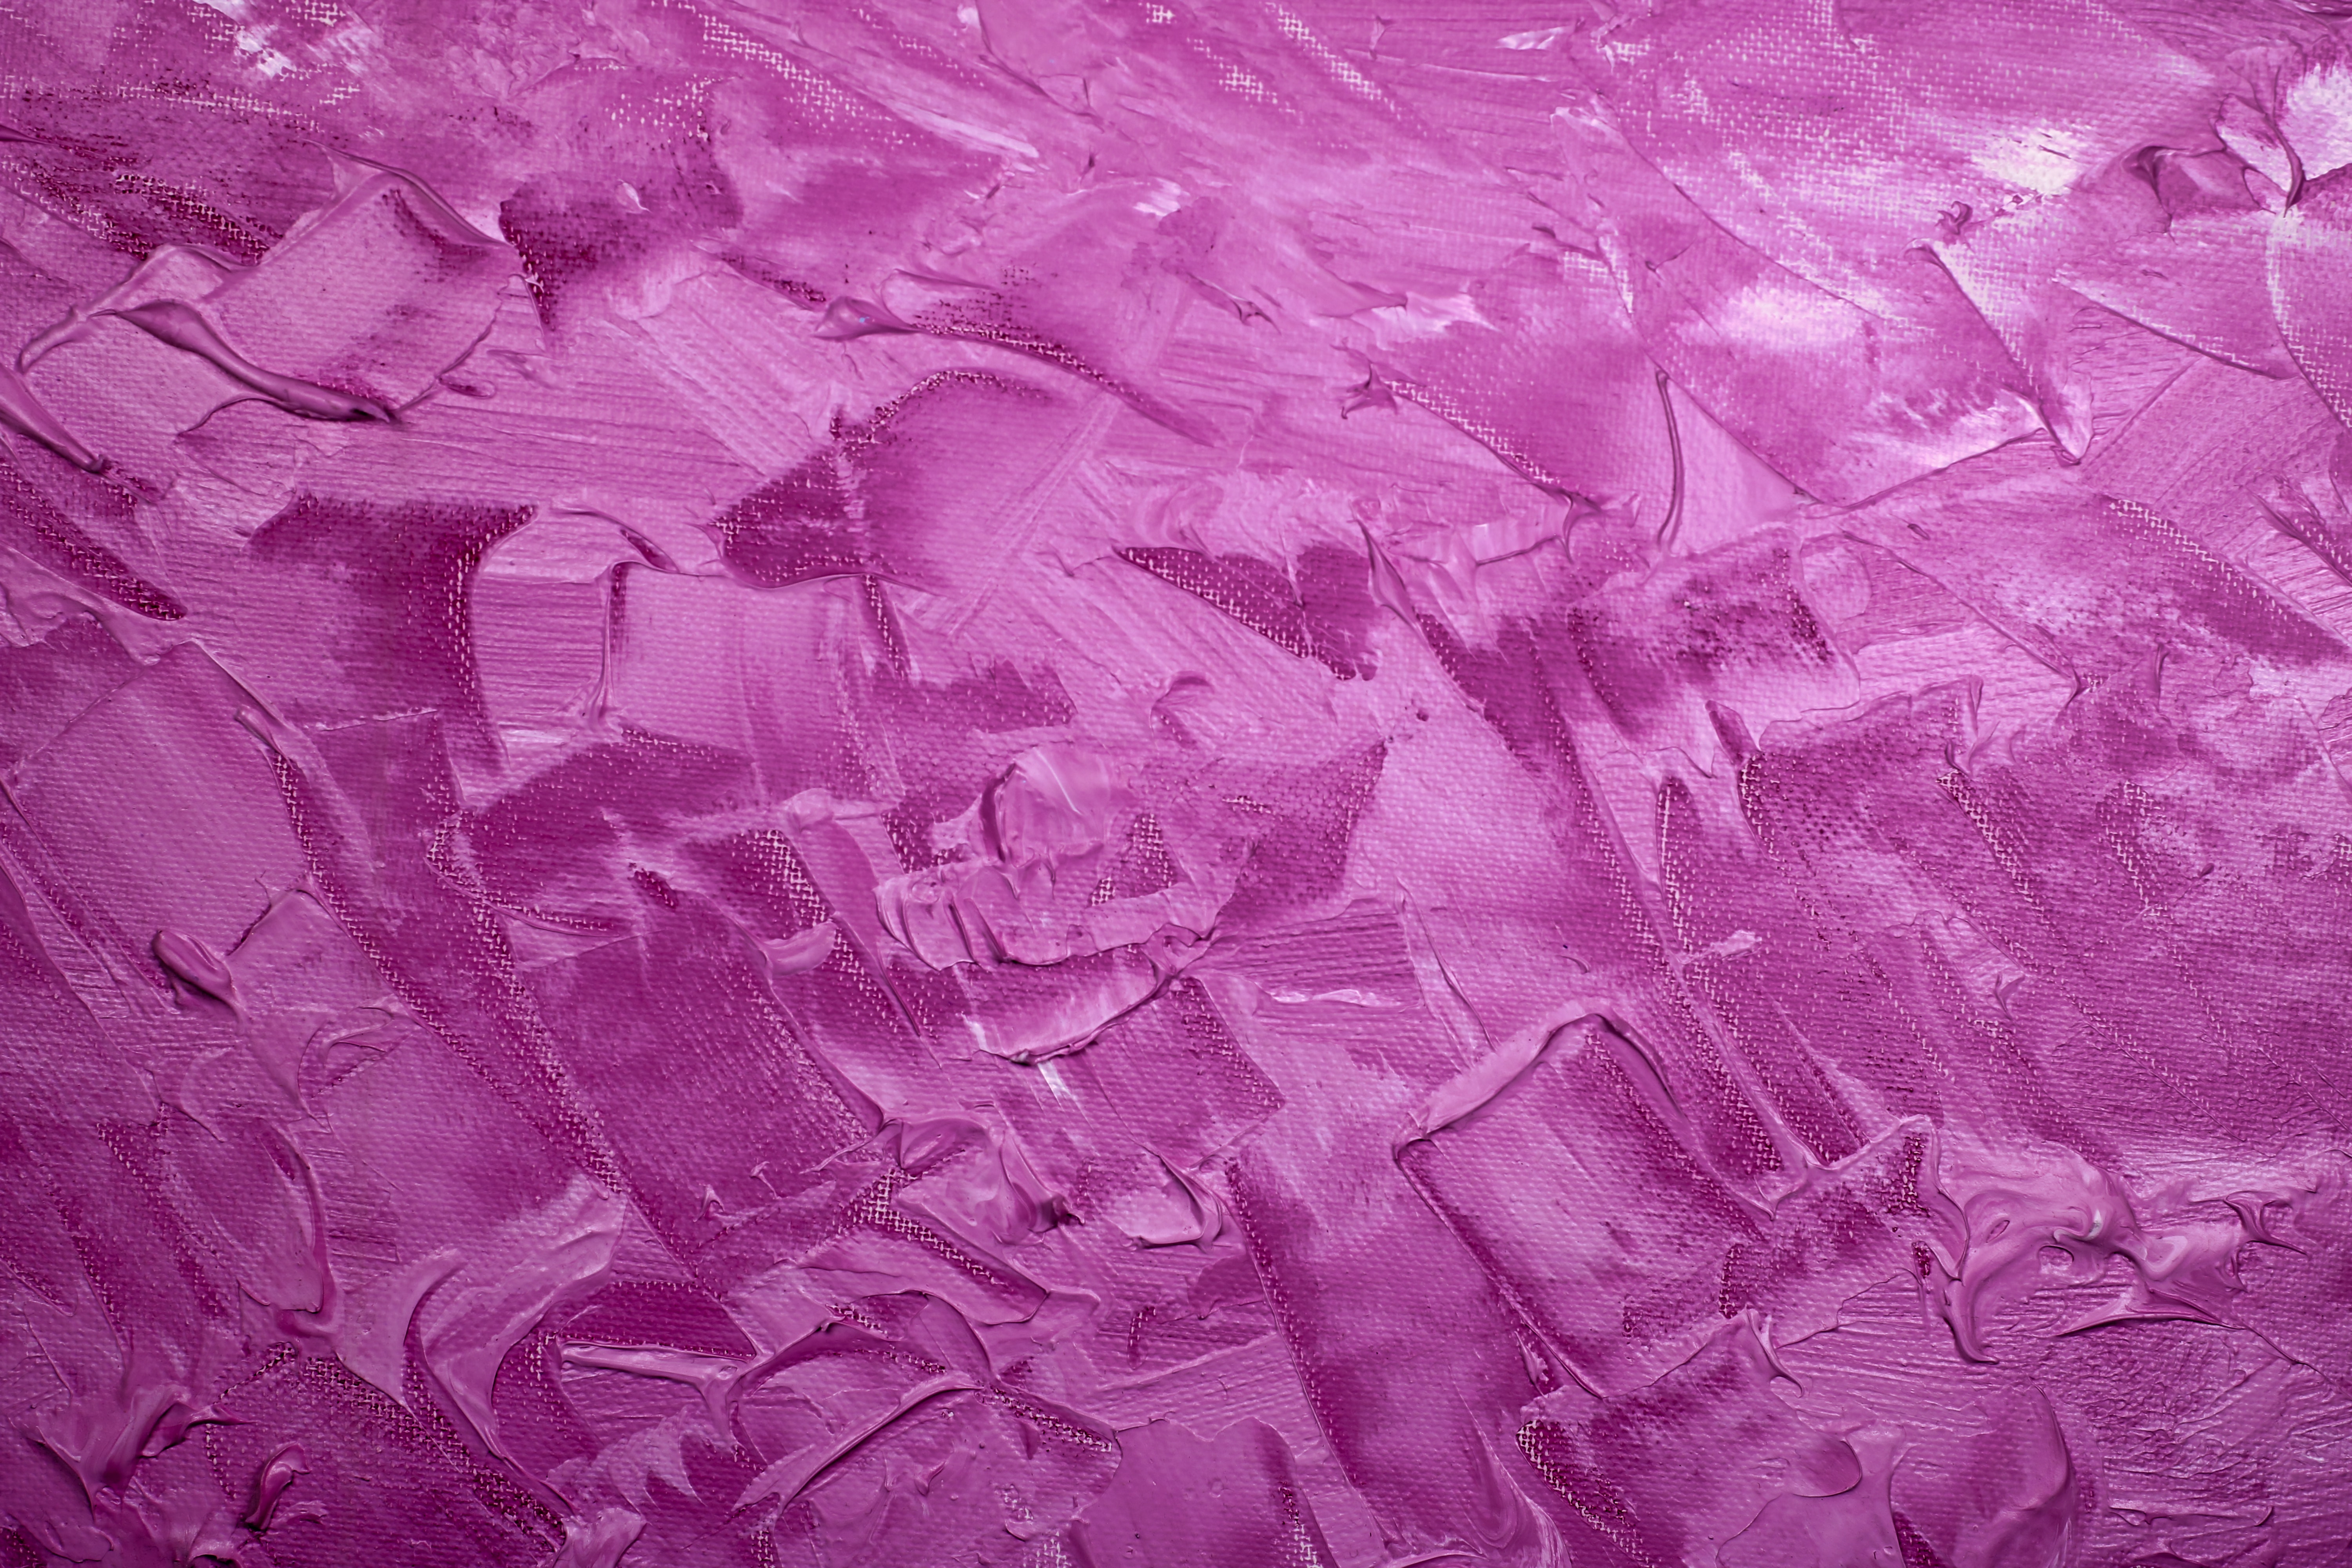
pink, purple, magenta, violet, red, pattern